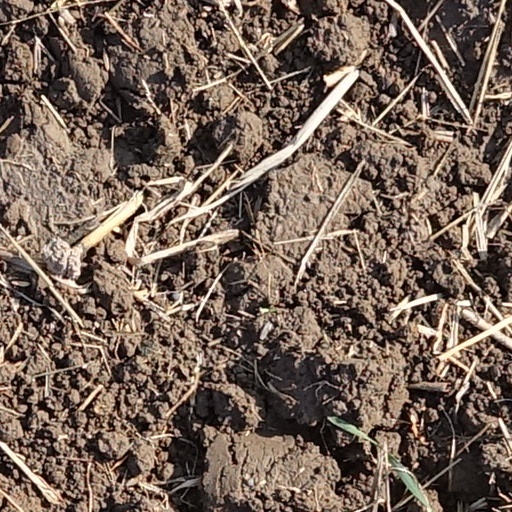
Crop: wheat